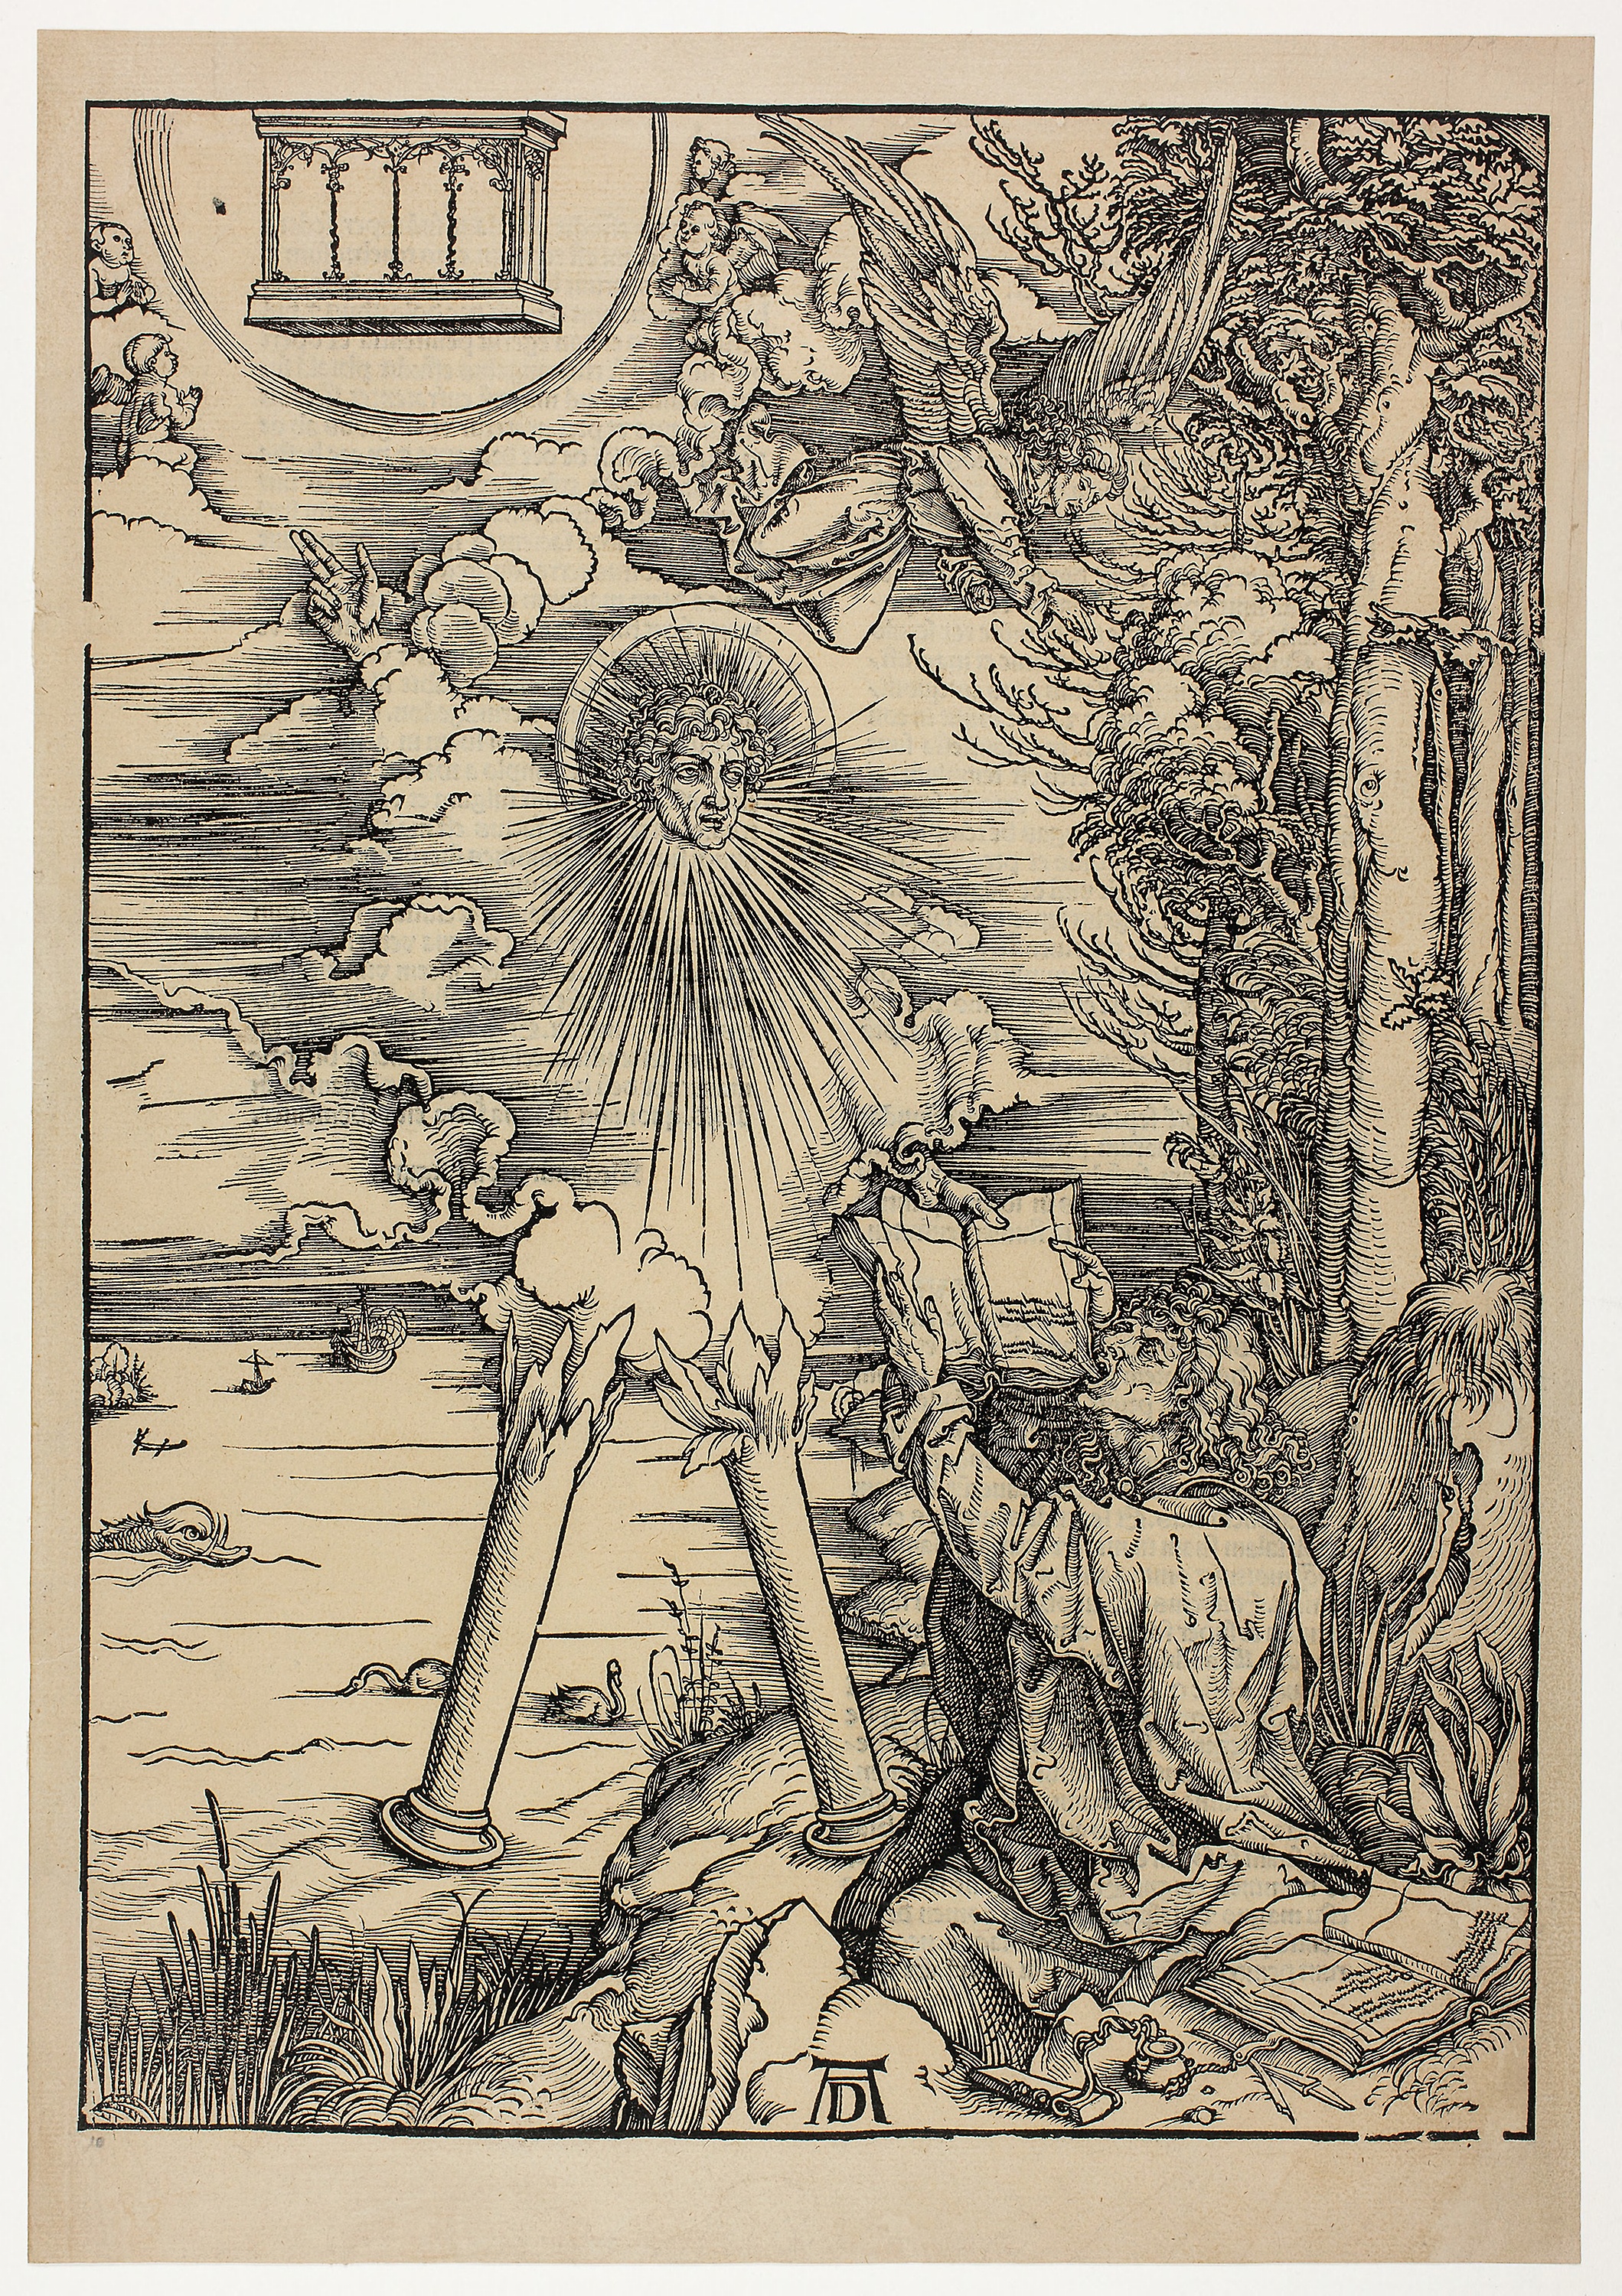
art, tree, black and white, illustration, history, artwork, printmaking, fictional character, mythology, drawing, human behavior